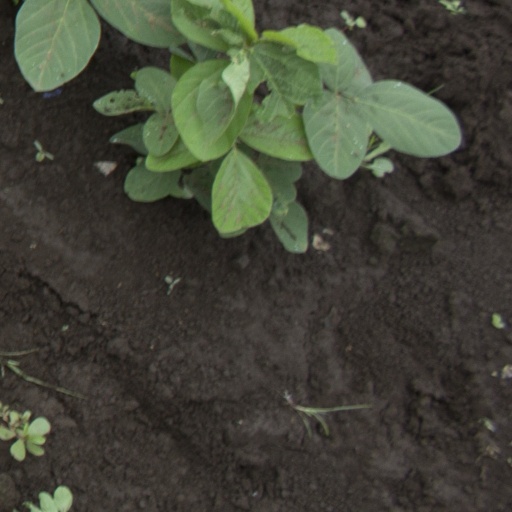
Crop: soybean